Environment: real
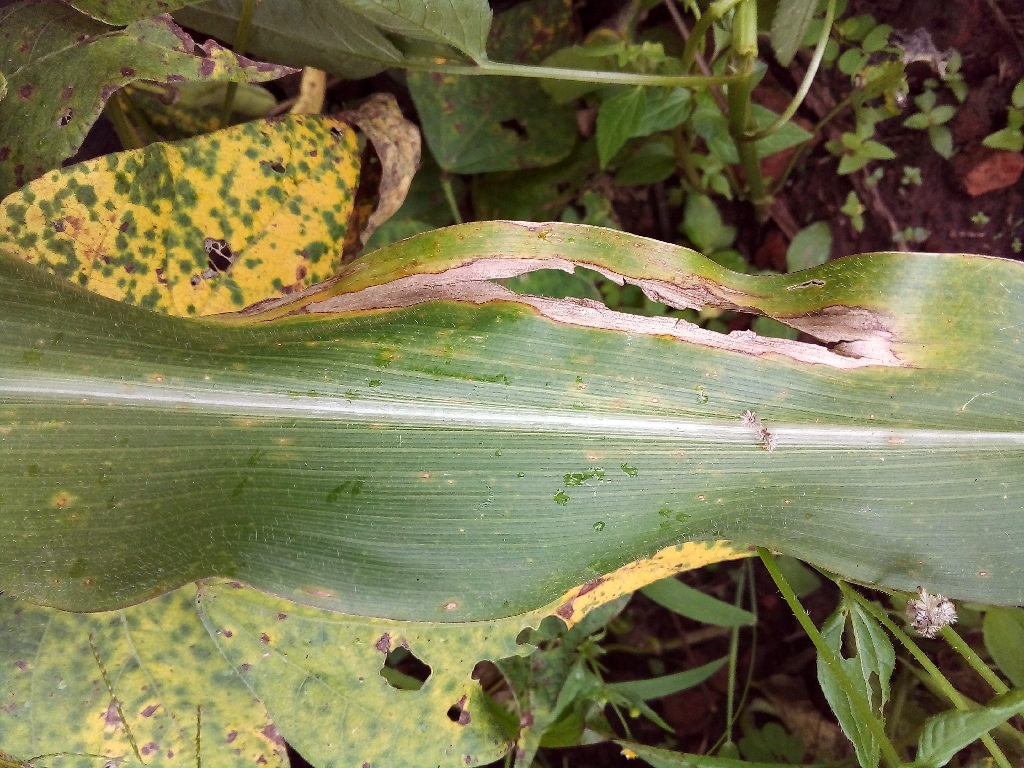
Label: northern_corn_leaf_blight